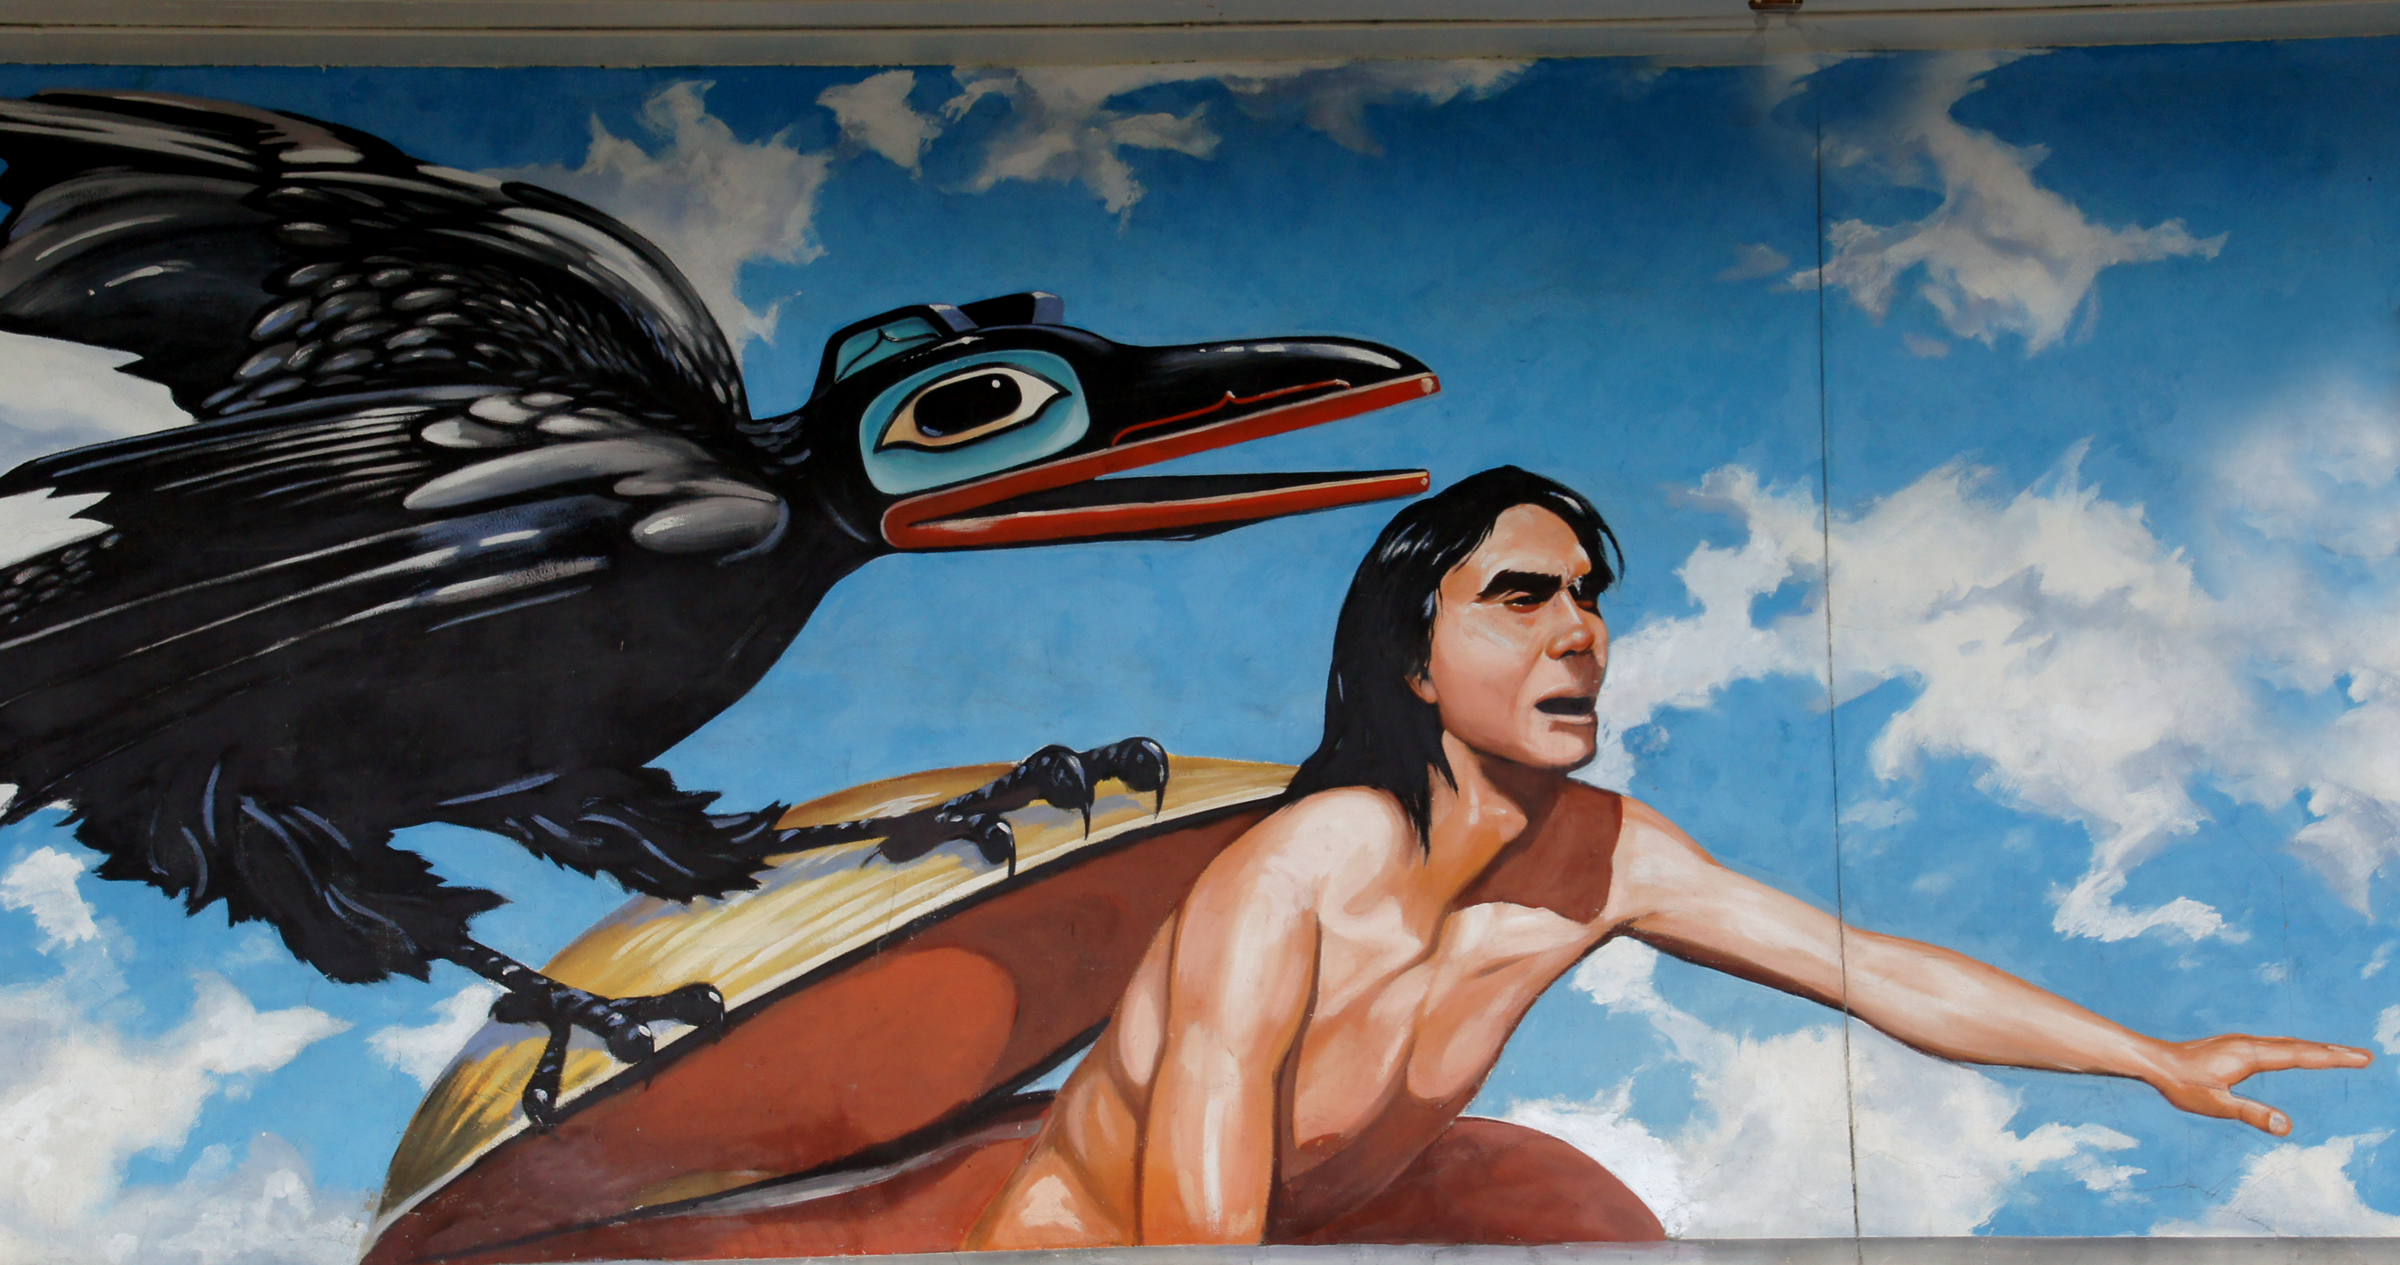
art, illustration, mural, raven, murals, alaska, sonyalpha, sonydslra580, tamron18270mmpzd, juneau, mythology, modern art